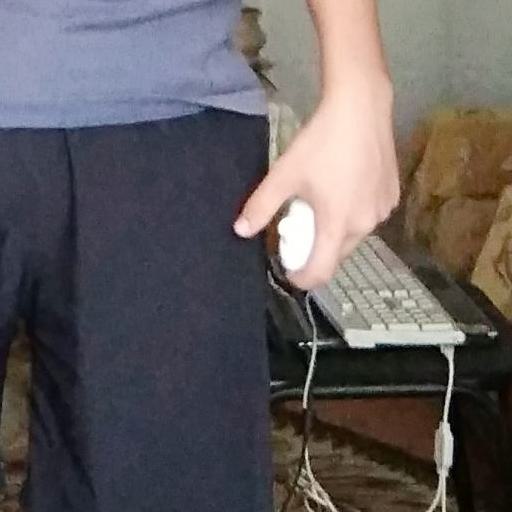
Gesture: no_gesture